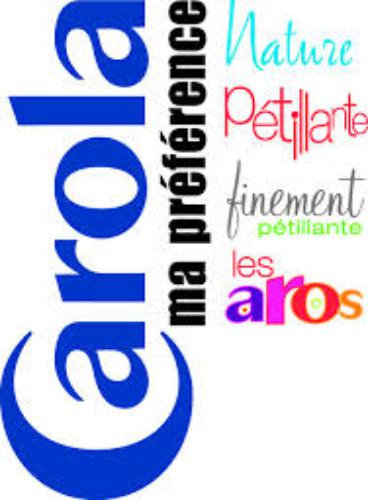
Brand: Carola
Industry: Others